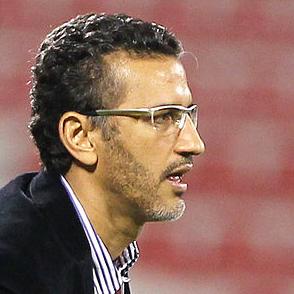
Age: 46